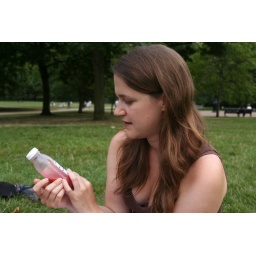
Keeley's friend and workmate Vicky looks puzzled by a blended red fruit drink in Green Park this evening.